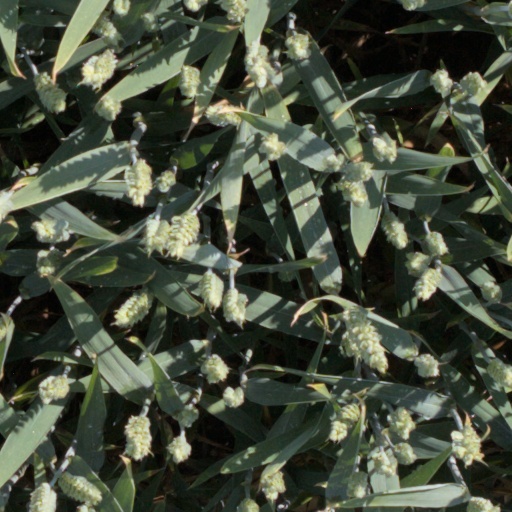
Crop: wheat